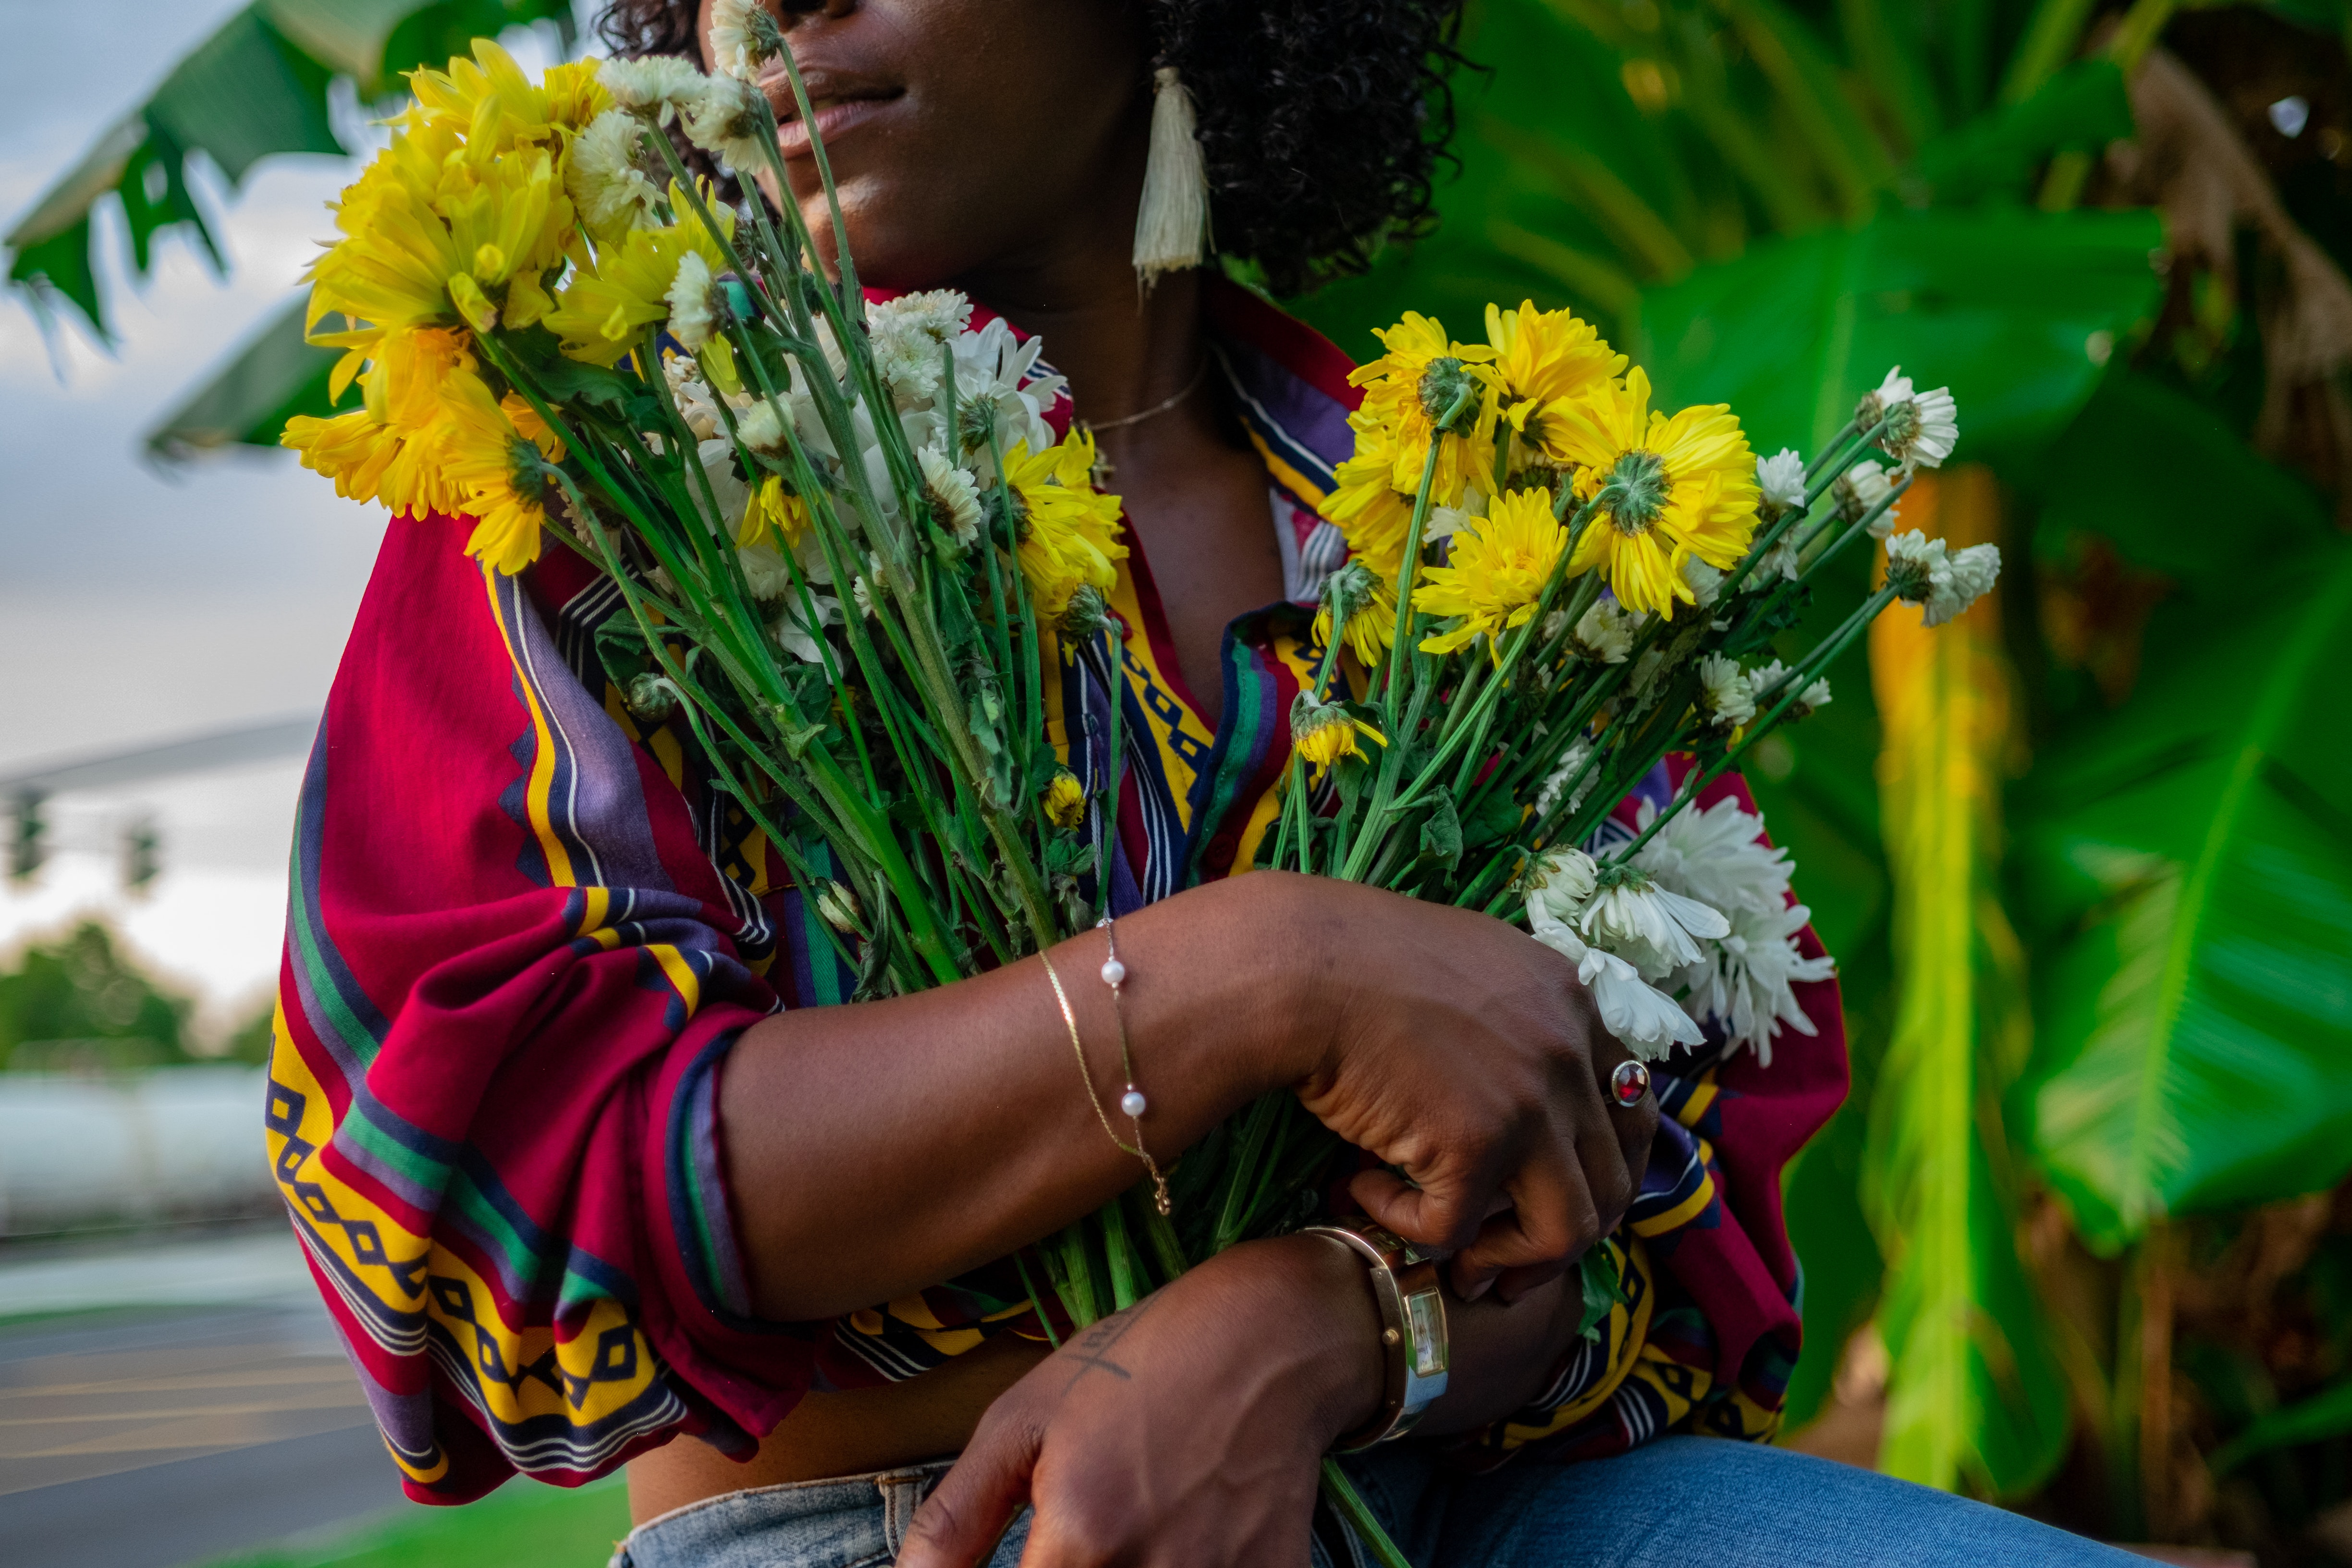
green, flower, yellow, plant, leaf, tradition, carnival, grass, fun, floristry, flower arranging, spring, festival, tree, flower bouquet, cut flowers